Asha Lul Mohamud Yusuf

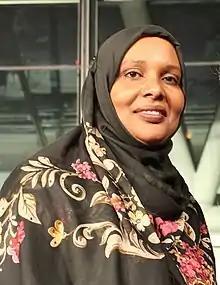
Asha Lul Mohamud Yusuf, London, 2018

Asha Lul Mohamud Yusuf is a contemporary Somali poet who has lived in exile in Britain since over 25 years.